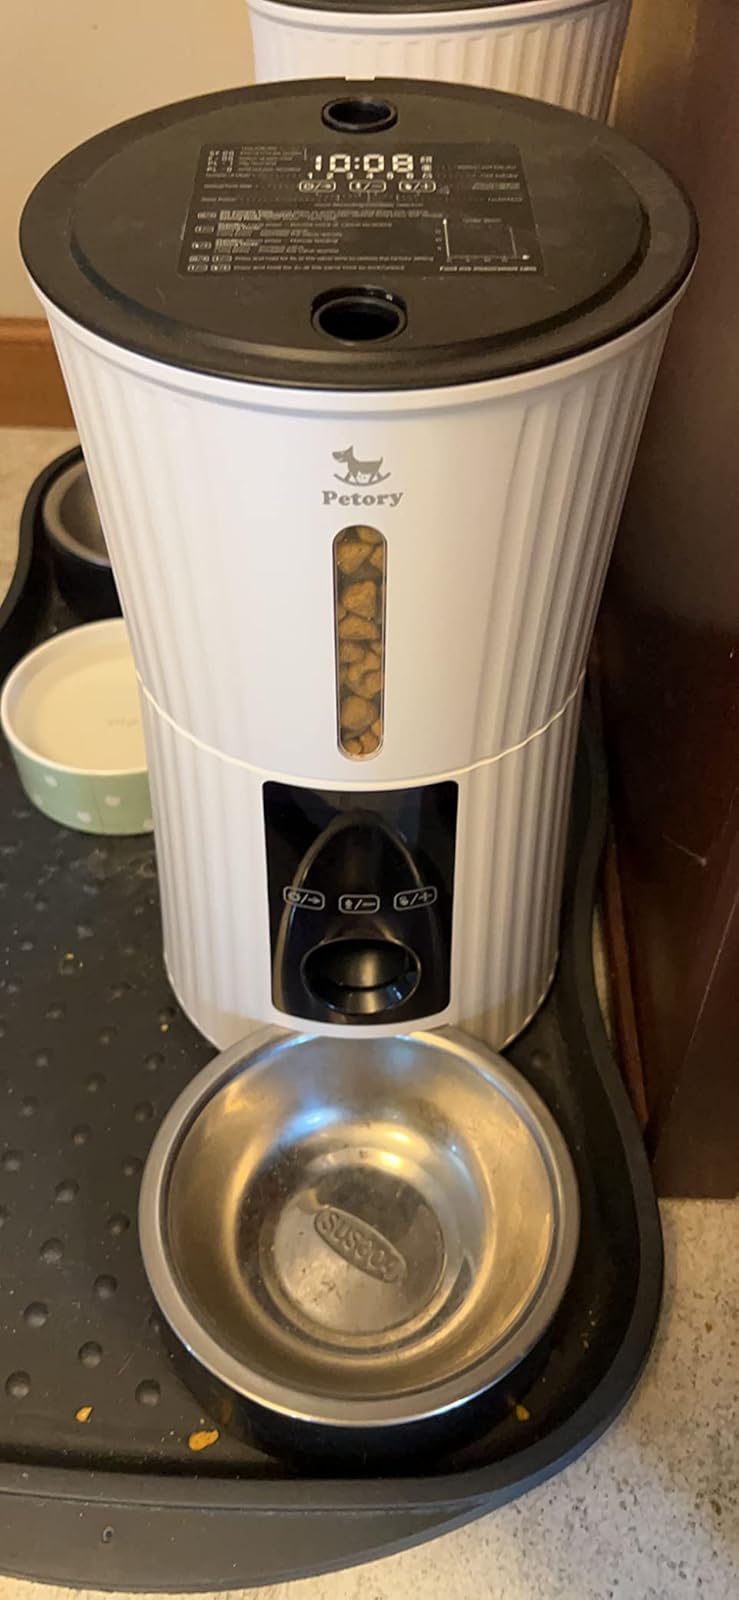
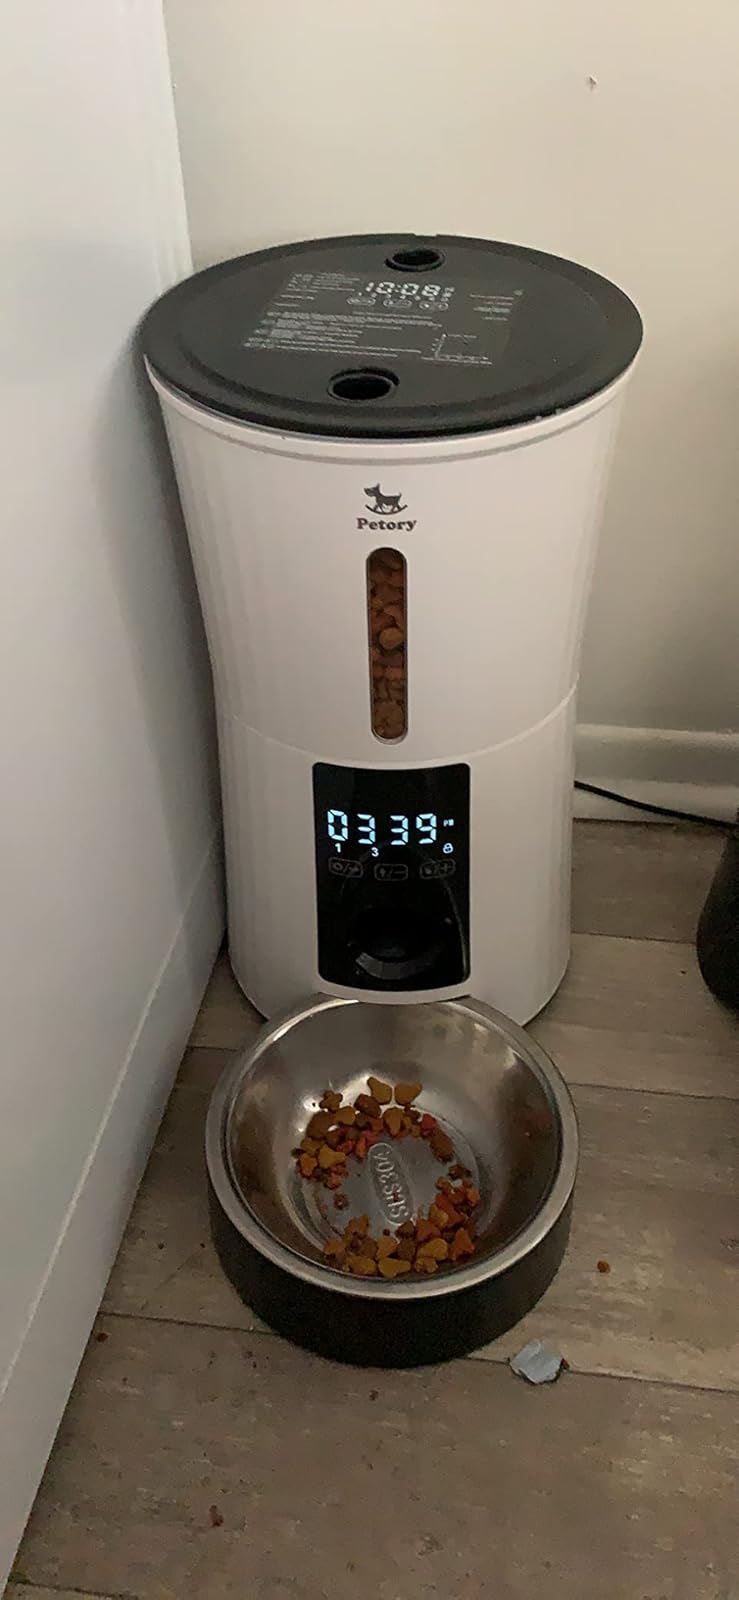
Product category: items_feeder
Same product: yes